Retribution (2015 film)

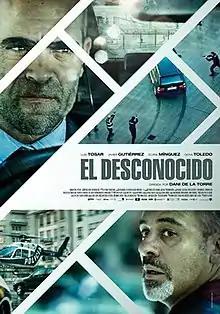
Theatrical release poster

Retribution is a 2015 Spanish-French action thriller film directed by Dani de la Torre, and starring Luis Tosar, Javier Gutiérrez, Elvira Mínguez and Goya Toledo. It was screened in the Venice Days section of the 72nd Venice International Film Festival.